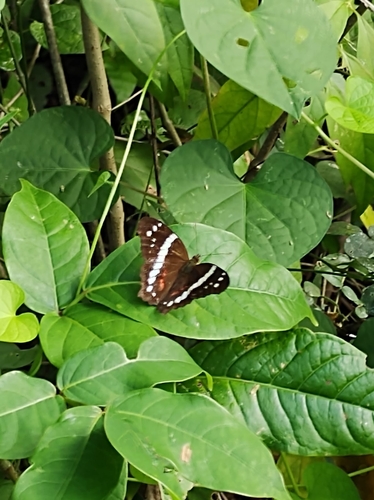
Scientific name: Anartia fatima
Common name: Banded peacock
Family: Nymphalidae
Order: Lepidoptera
Pollinator type: Primary pollinator
Habitat: Open areas and gardens
Geographic range: South America
Conservation status: Least Concern